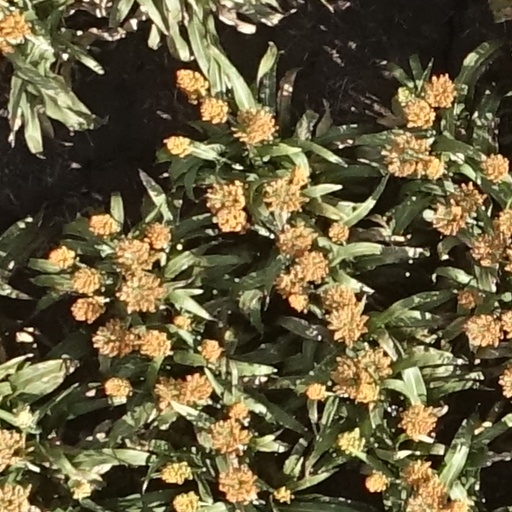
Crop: sorghum